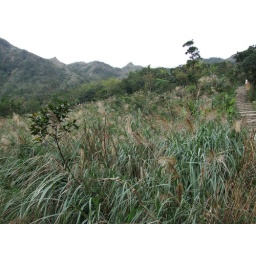
mountain covered by silver grass